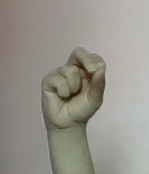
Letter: gaaf